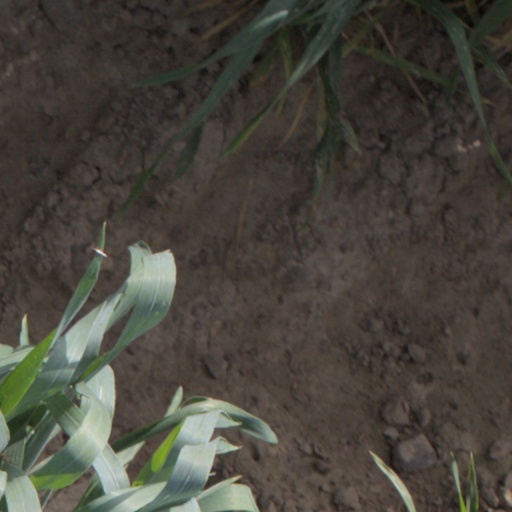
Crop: wheat